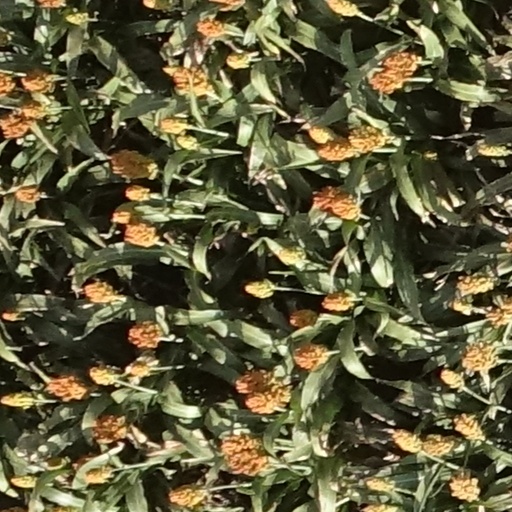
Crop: sorghum